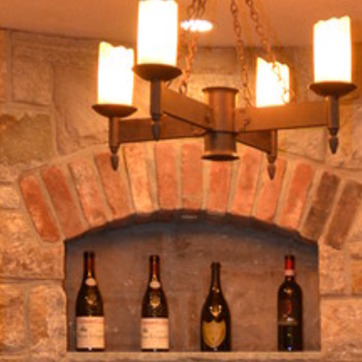
Material: brick